Bukit Bintang City Centre

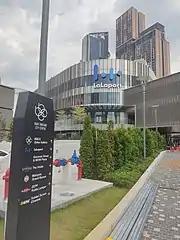

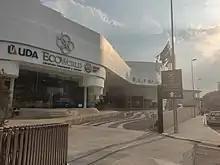
Front view of the BBCC sales gallery

The site of BBCC was previously part of the infamous Pudu Prison ("Penjara Pudu") which was built in the 1890s on a 10-hectare site. After the prison was uninhabited in 1996, it was opened to the public and became the first prison in Asia to open for public visits. It was also turned into a temporary prison museum for a period of 6 months. Demolition of the prison walls began in 2010, which was at one time the world's longest mural, and by 2012 the main prison complex was fully demolished. Today, its main gates are the only portion that is still standing and maintained. It has been preserved by repainting and retaining its original shape as a historical imprint of the original site..